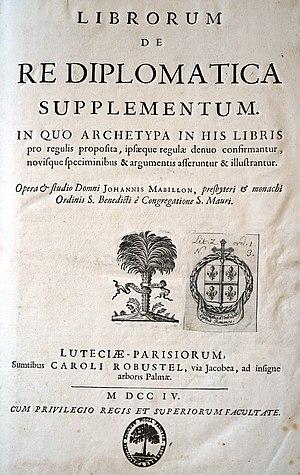
cf. voir titre.
Le De re diplomatica est un ouvrage en six livres en latin publié à Paris en 1681 par Jean Mabillon, moine bénédictin de la congrégation de Saint-Maur. Il est considéré comme le texte fondateur des deux disciplines modernes de la diplomatique et de la paléographie. L'historien Marc Bloch a pu écrire à son propos : « Cette année-là - 1681, l'année de la publication du De re diplomatica, une grande date en vérité dans l'histoire de l'esprit humain - la critique des documents d'archives fut définitivement fondée ».